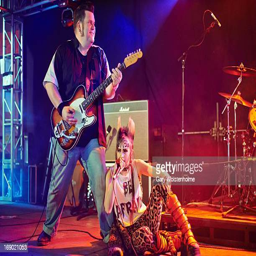
person and musical group of musical group performs on stage on day of festival